Vincent Riou

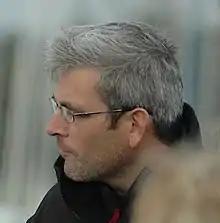

Vincent Riou (born 9 January 1972, Pont-l'Abbé, France) is a French sailor. He is the skipper of PRB, a 60-foot monohull. He won the 2004 edition of the Vendée Globe.